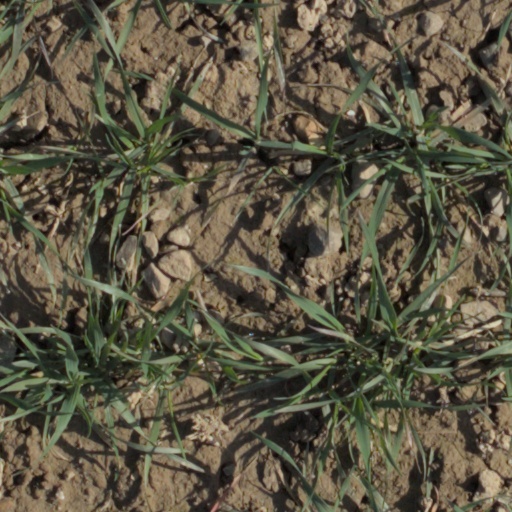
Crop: wheat